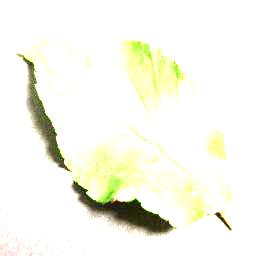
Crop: apple
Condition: cedar_rust